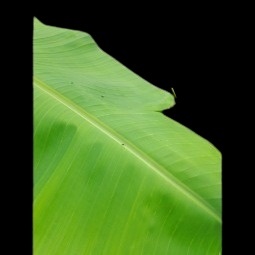
Label: Sulphur